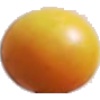
Label: cherry_wax_yellow